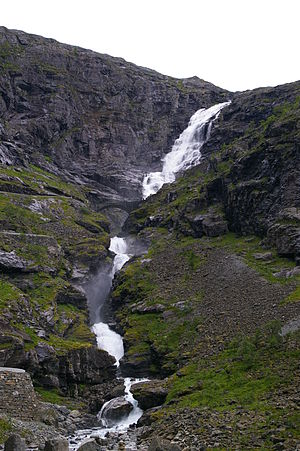
Stigfossen
Stigfossen er et vandfald i elven Istra ved Trollstigen i Rauma kommune i Møre og Romsdal fylke i Norge. Fylkesvei 63 har bro over vandfaldet. Den ligger tæt ved Trollfossen, som er noget højere, men med mindre vandføring end Stigfossen.